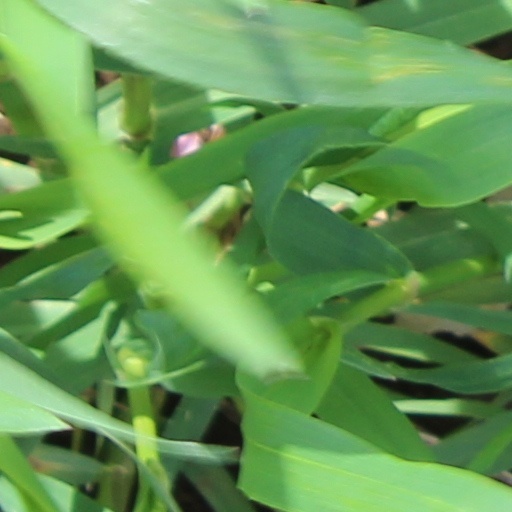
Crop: wheat